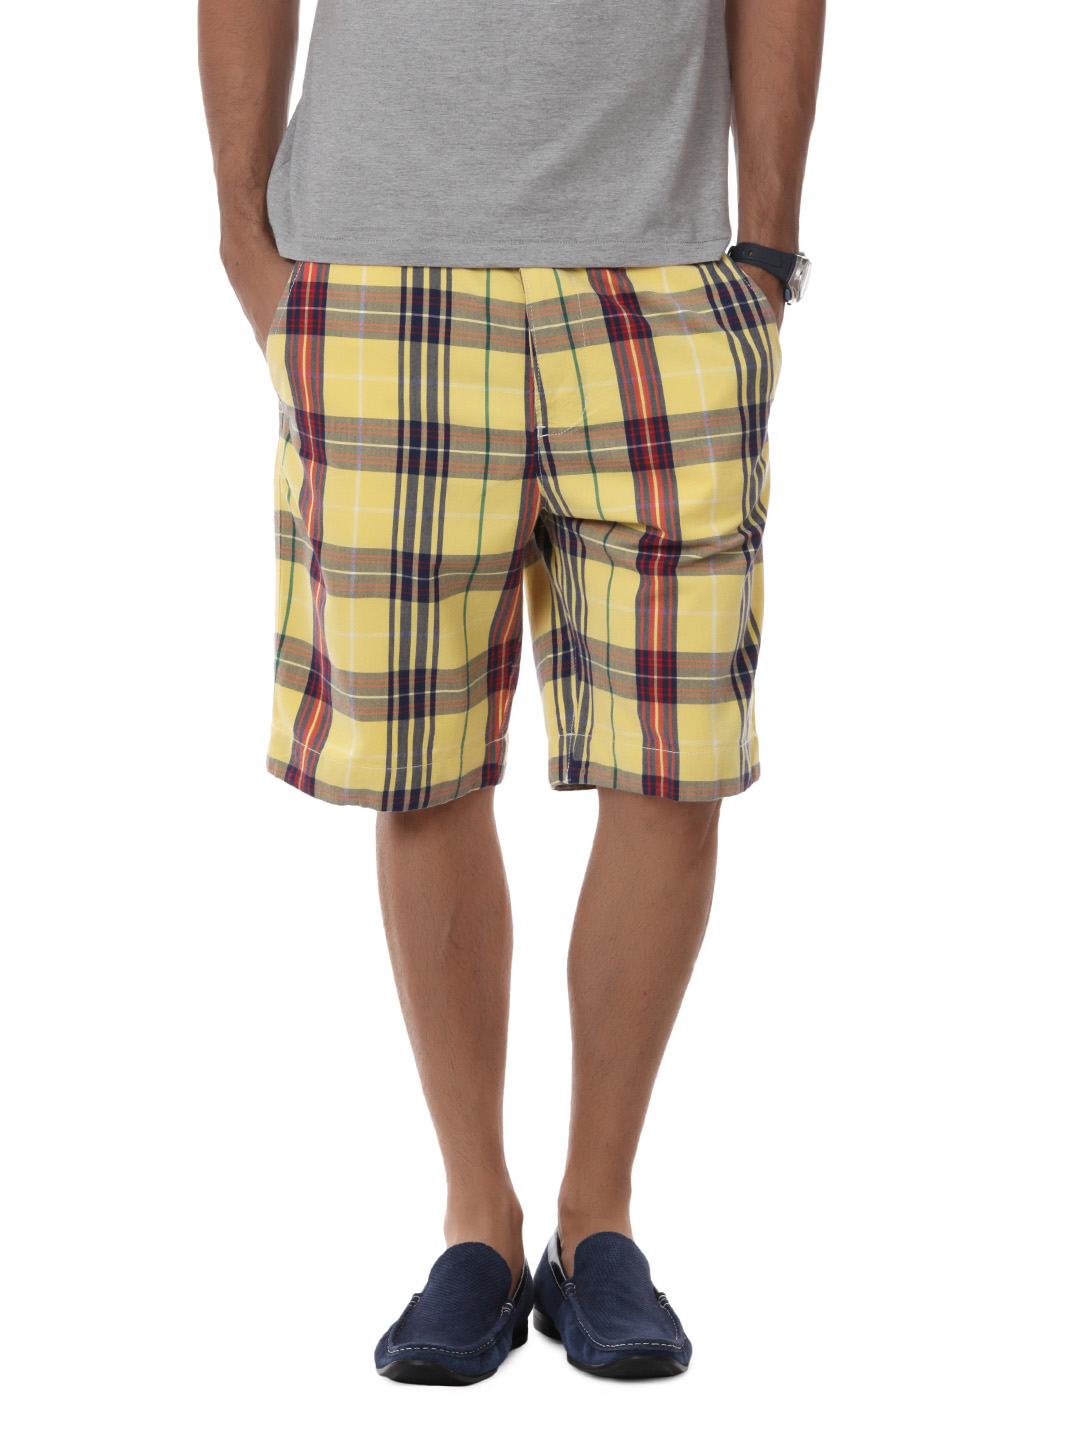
Myntra Men Yellow Check Shorts
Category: Apparel / Bottomwear / Shorts
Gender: Men
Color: Yellow
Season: Summer 2012
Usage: Casual